Wigald Boning

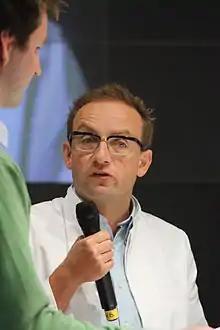
Boning at the Internationale Funkausstellung Berlin in 2010

Boning has appeared in different TV and film productions in Germany. He became famous as an actor in the television comedy programme "RTL Samstag Nacht".